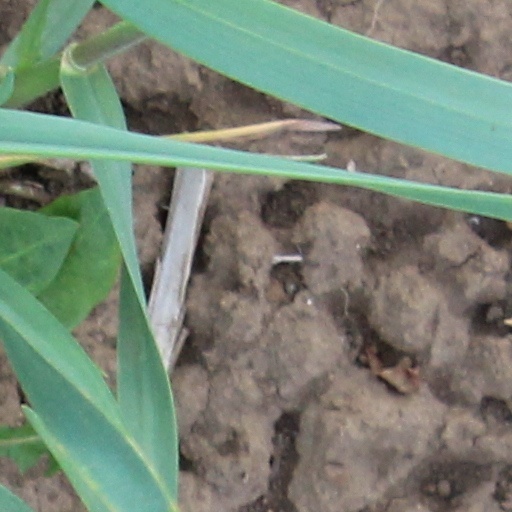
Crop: wheat